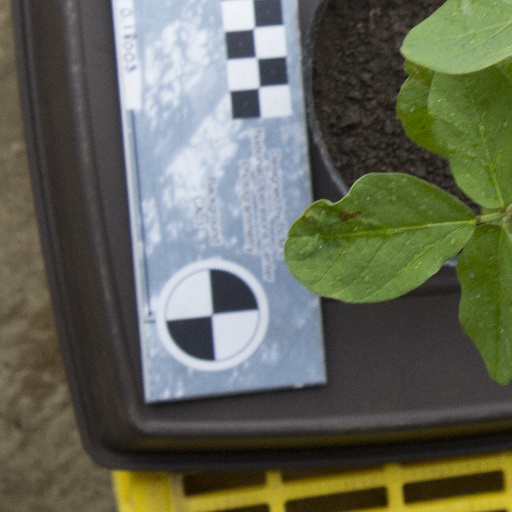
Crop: soybean